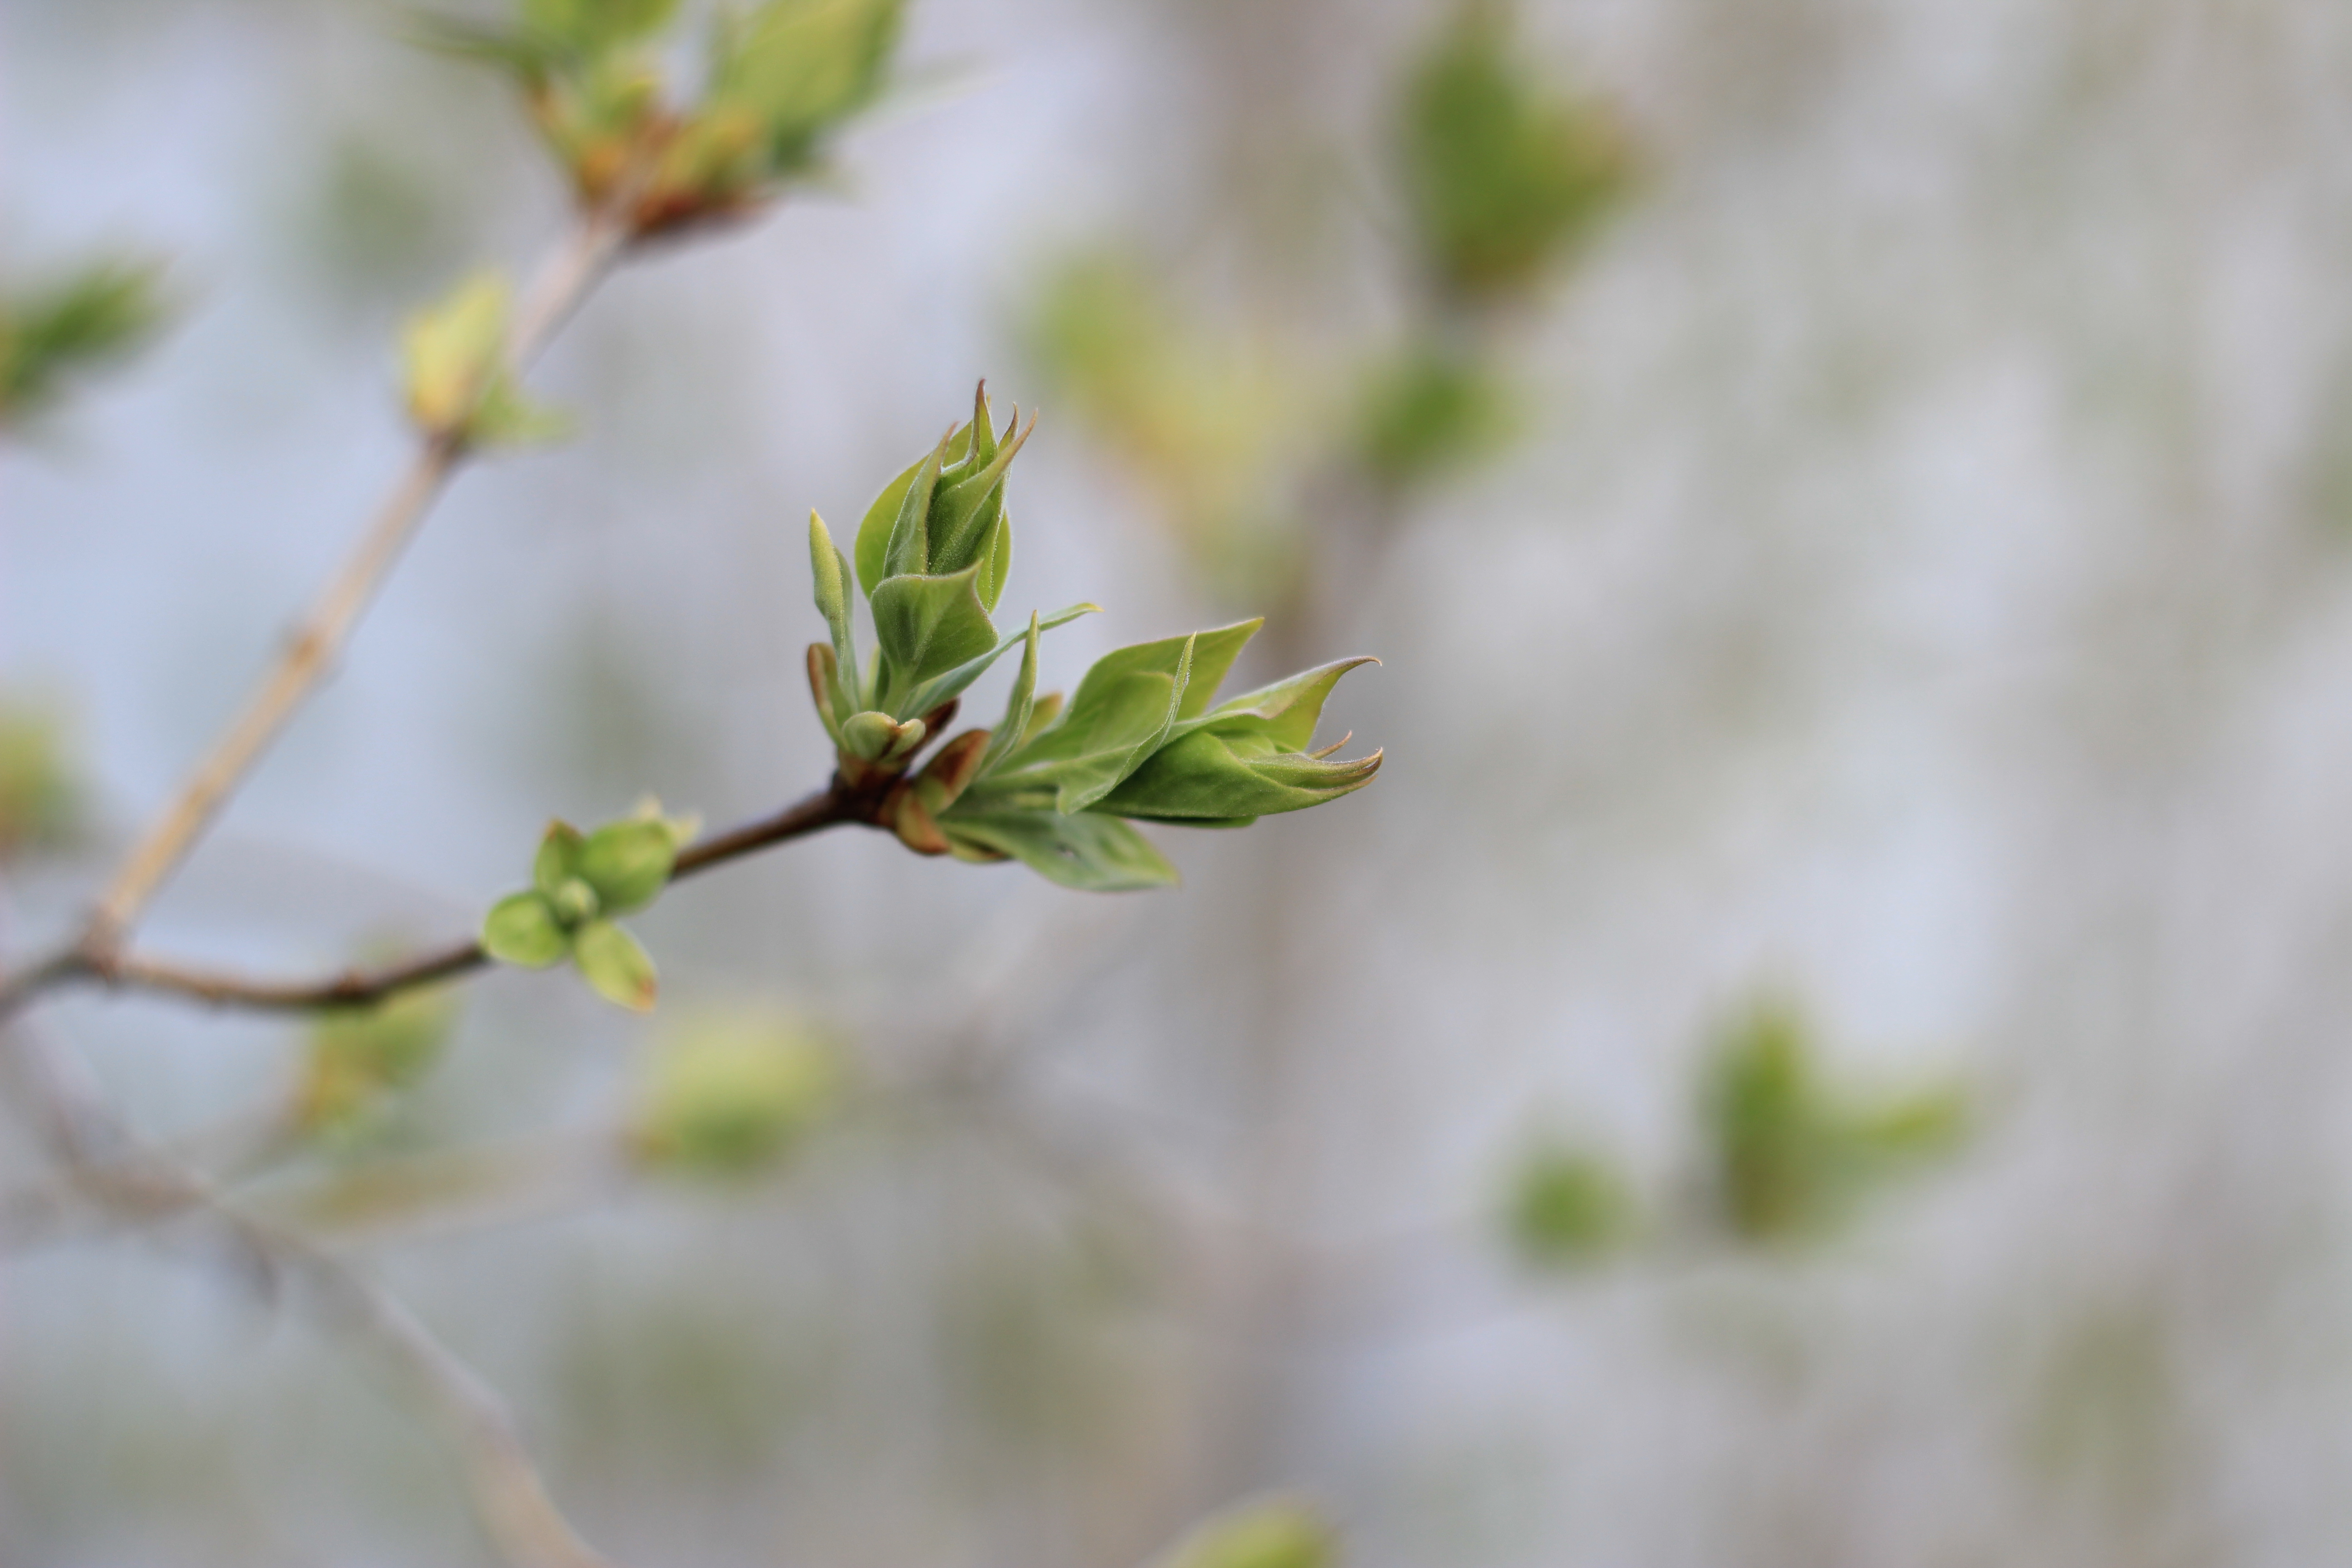
spring, shoot, leaves, leaf, branch, tree, bush, vegetable garden, garden, lilac, plant, twig, terrestrial plant, flowering plant, bud, plant stem, herb, subshrub, macro photography